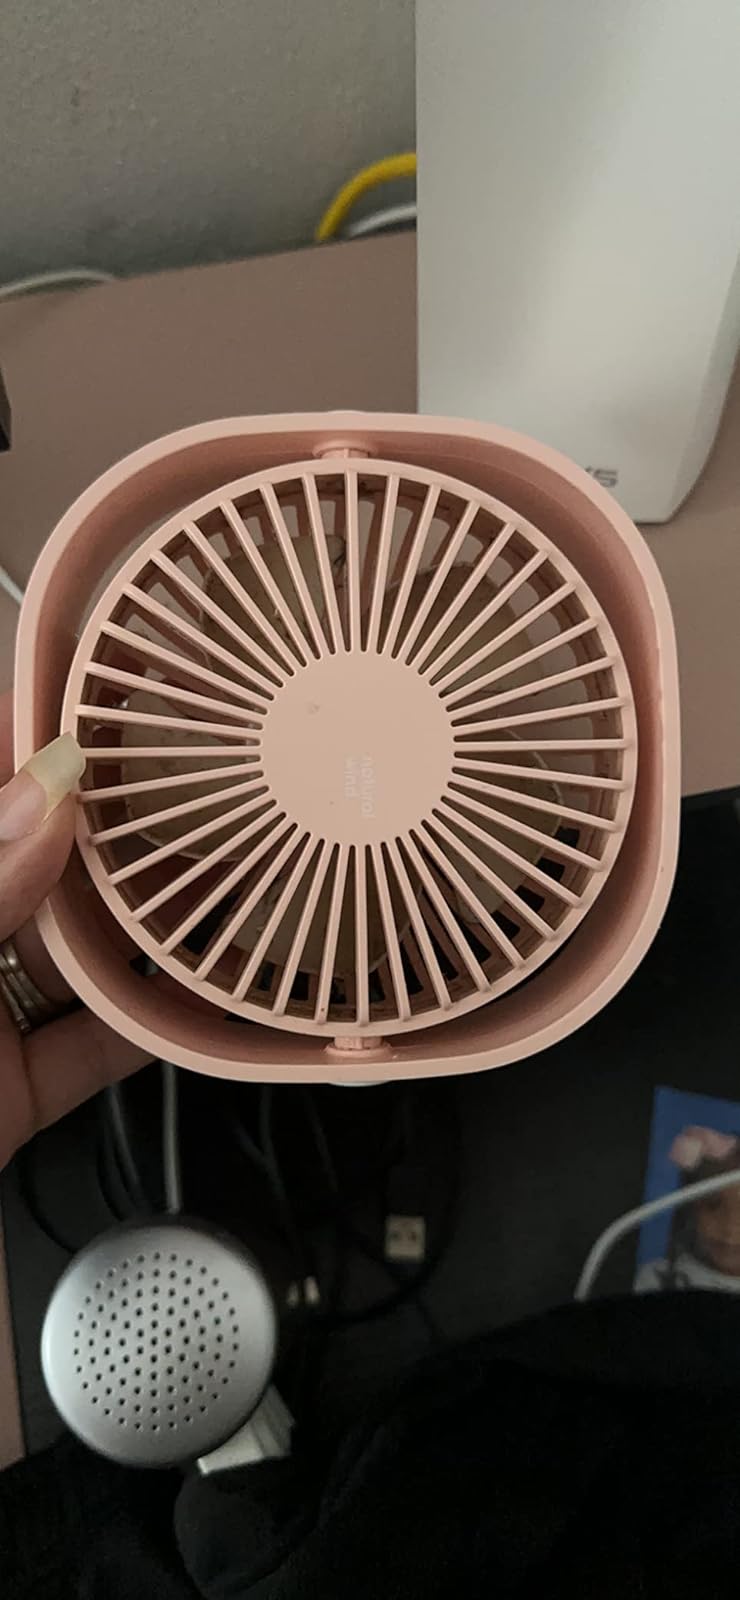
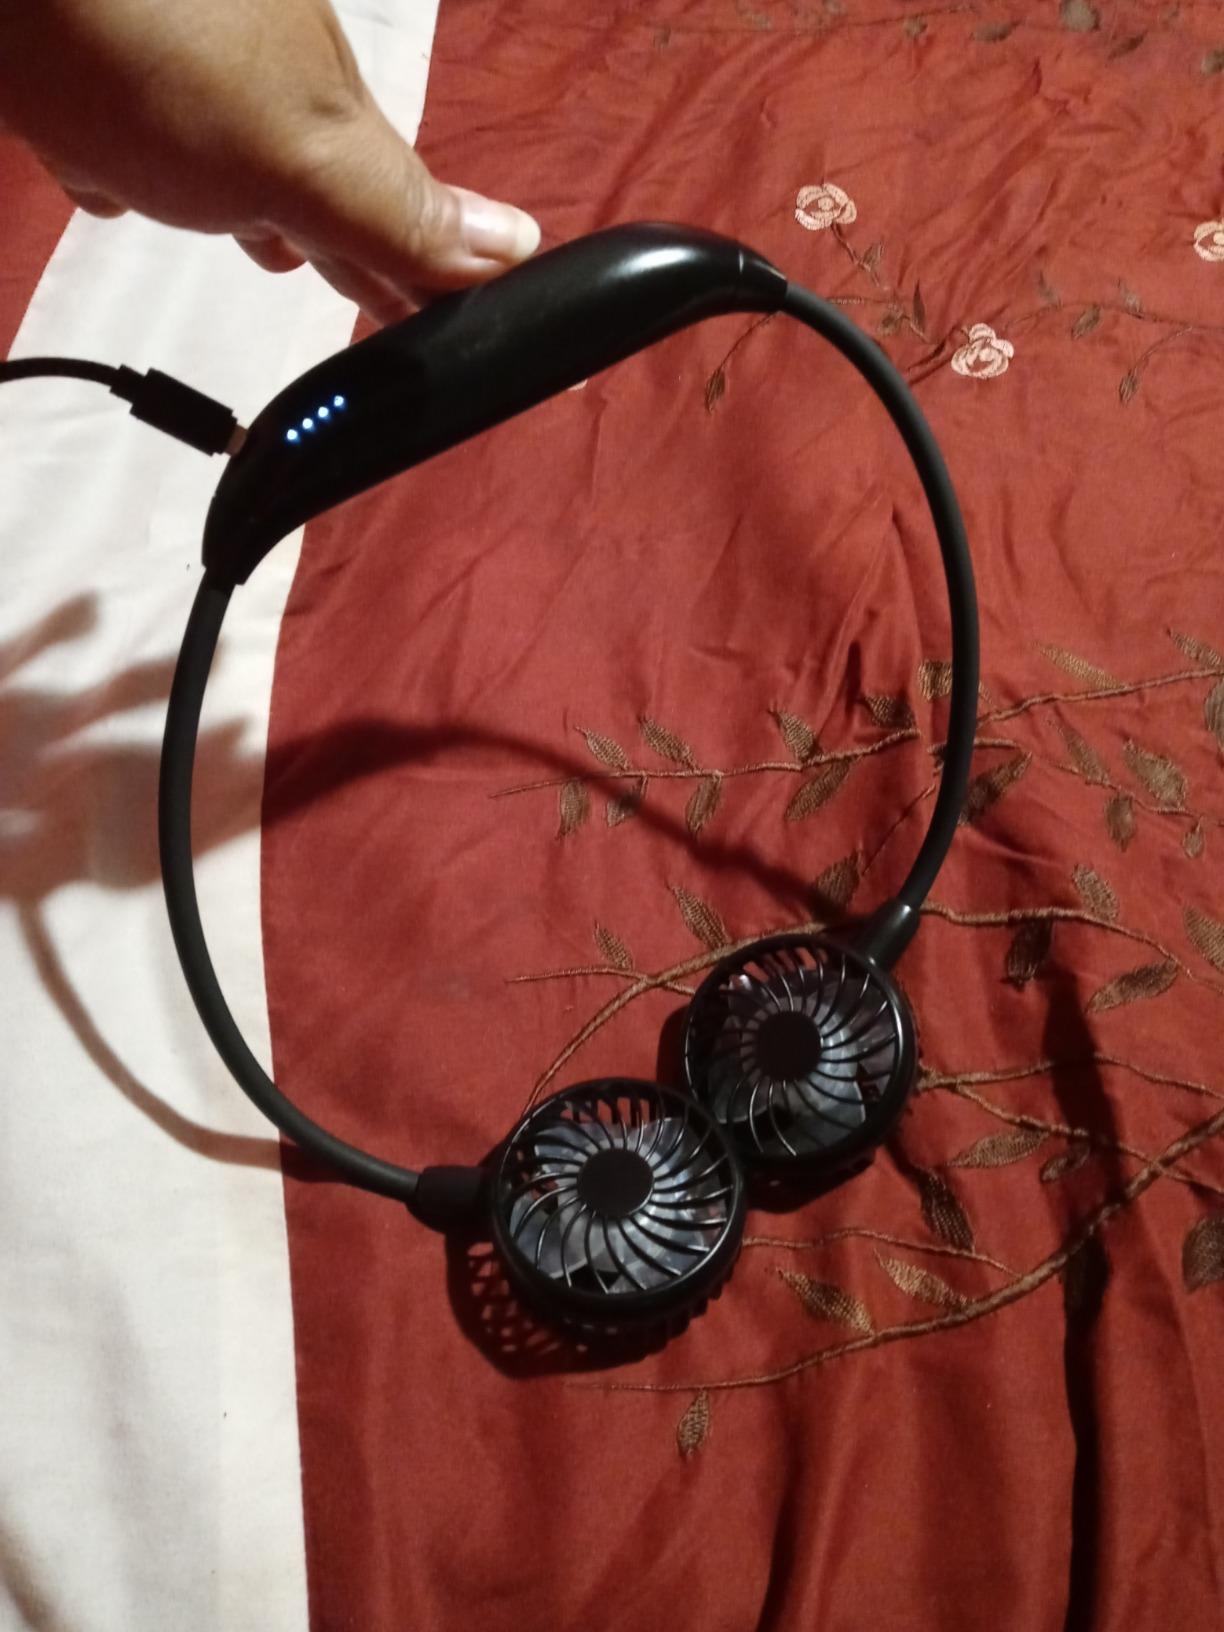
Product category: fan
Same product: no